Norodom Sihanouk

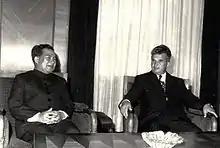
Sihanouk "(left)" visiting Romania in 1972, with Romanian President Nicolae Ceaușescu

Once in office, Sihanouk introduced several constitutional changes, including extending suffrage to women, adopting Khmer as the sole official language of the country and making Cambodia a constitutional monarchy by vesting policy-making powers in the prime minister rather than the king. He viewed socialism as an ideal concept for establishing social equality and fostering national cohesion within newly independent Cambodia. In March 1956, he embarked on a national programme of "Buddhist socialism", promoting socialist principles on the one hand while maintaining the kingdom's Buddhist culture on the other.